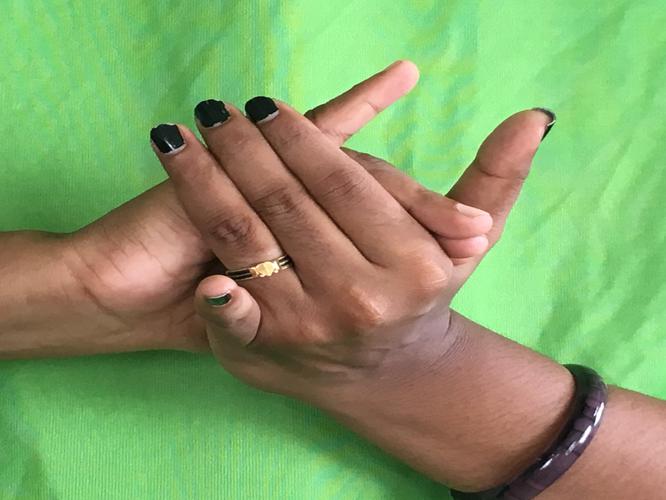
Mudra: Kurma
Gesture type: double_hand